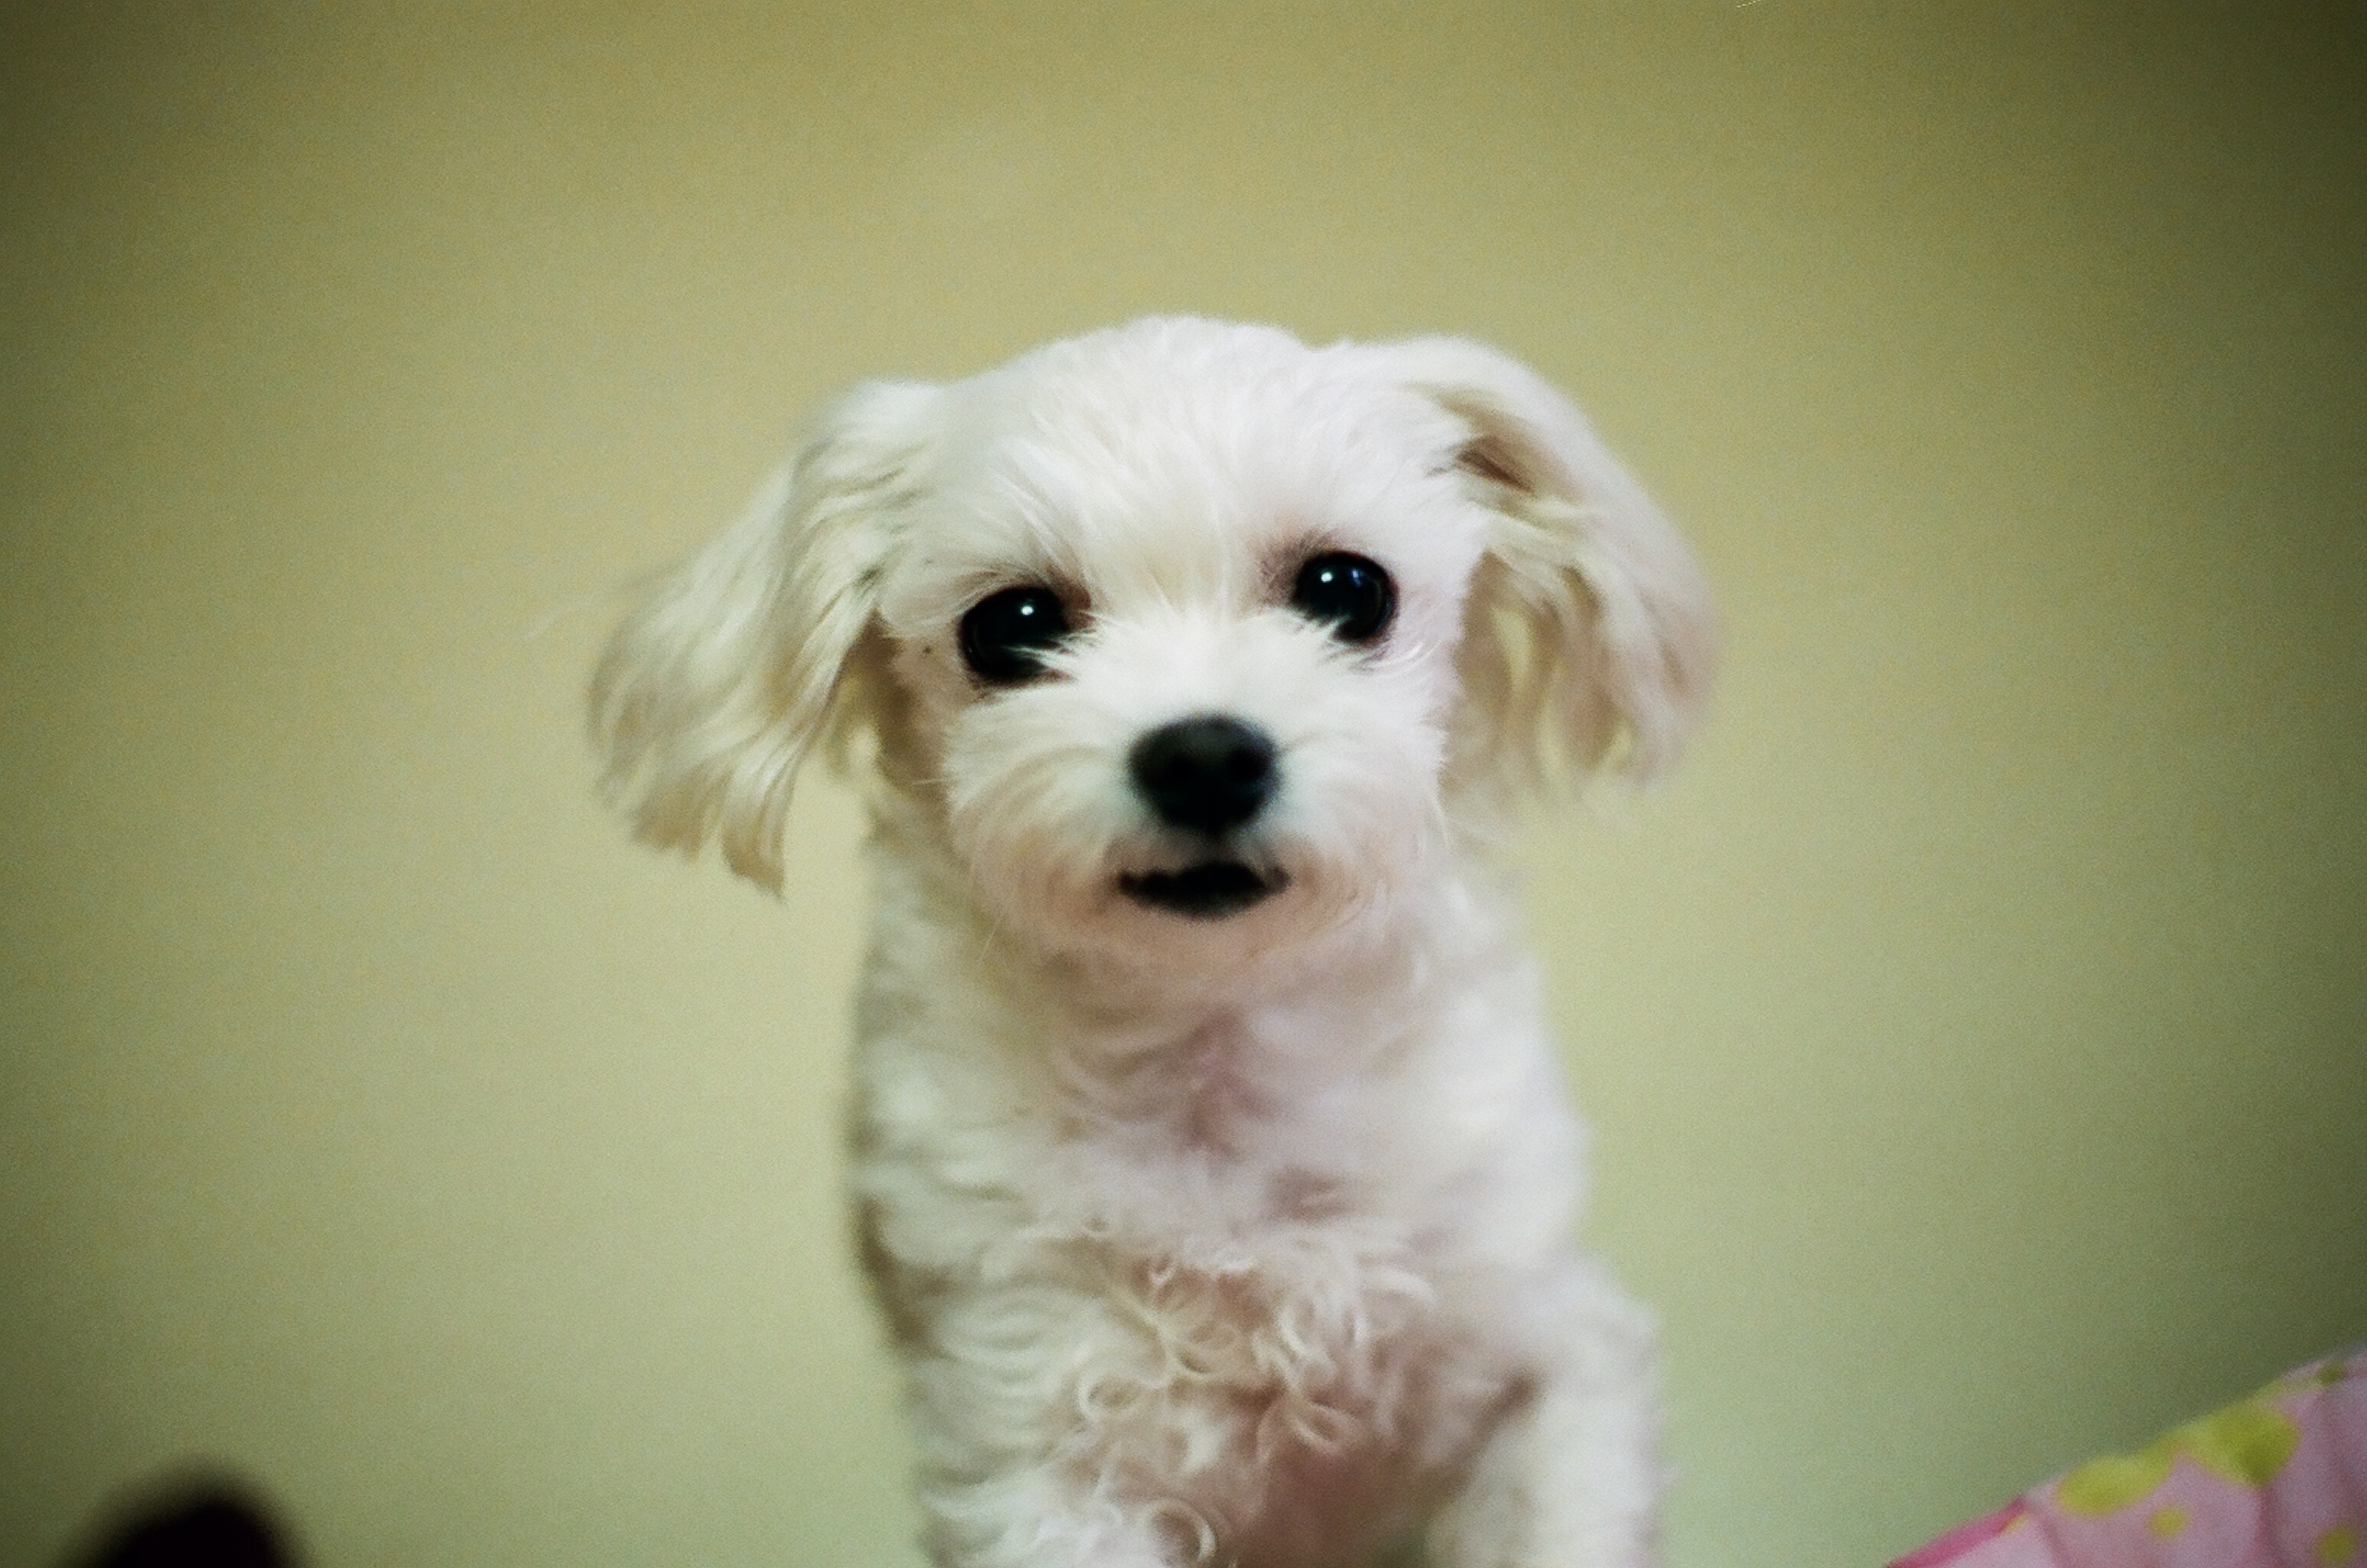
puppy, dog, mammal, vertebrate, dog breed, lhasa apso, cavapoo, maltese, bichon, bichon frise, cockapoo, bolognese, coton de tulear, havanese, dog like mammal, carnivoran, schnoodle, dog crossbreeds, morkie, cavachon